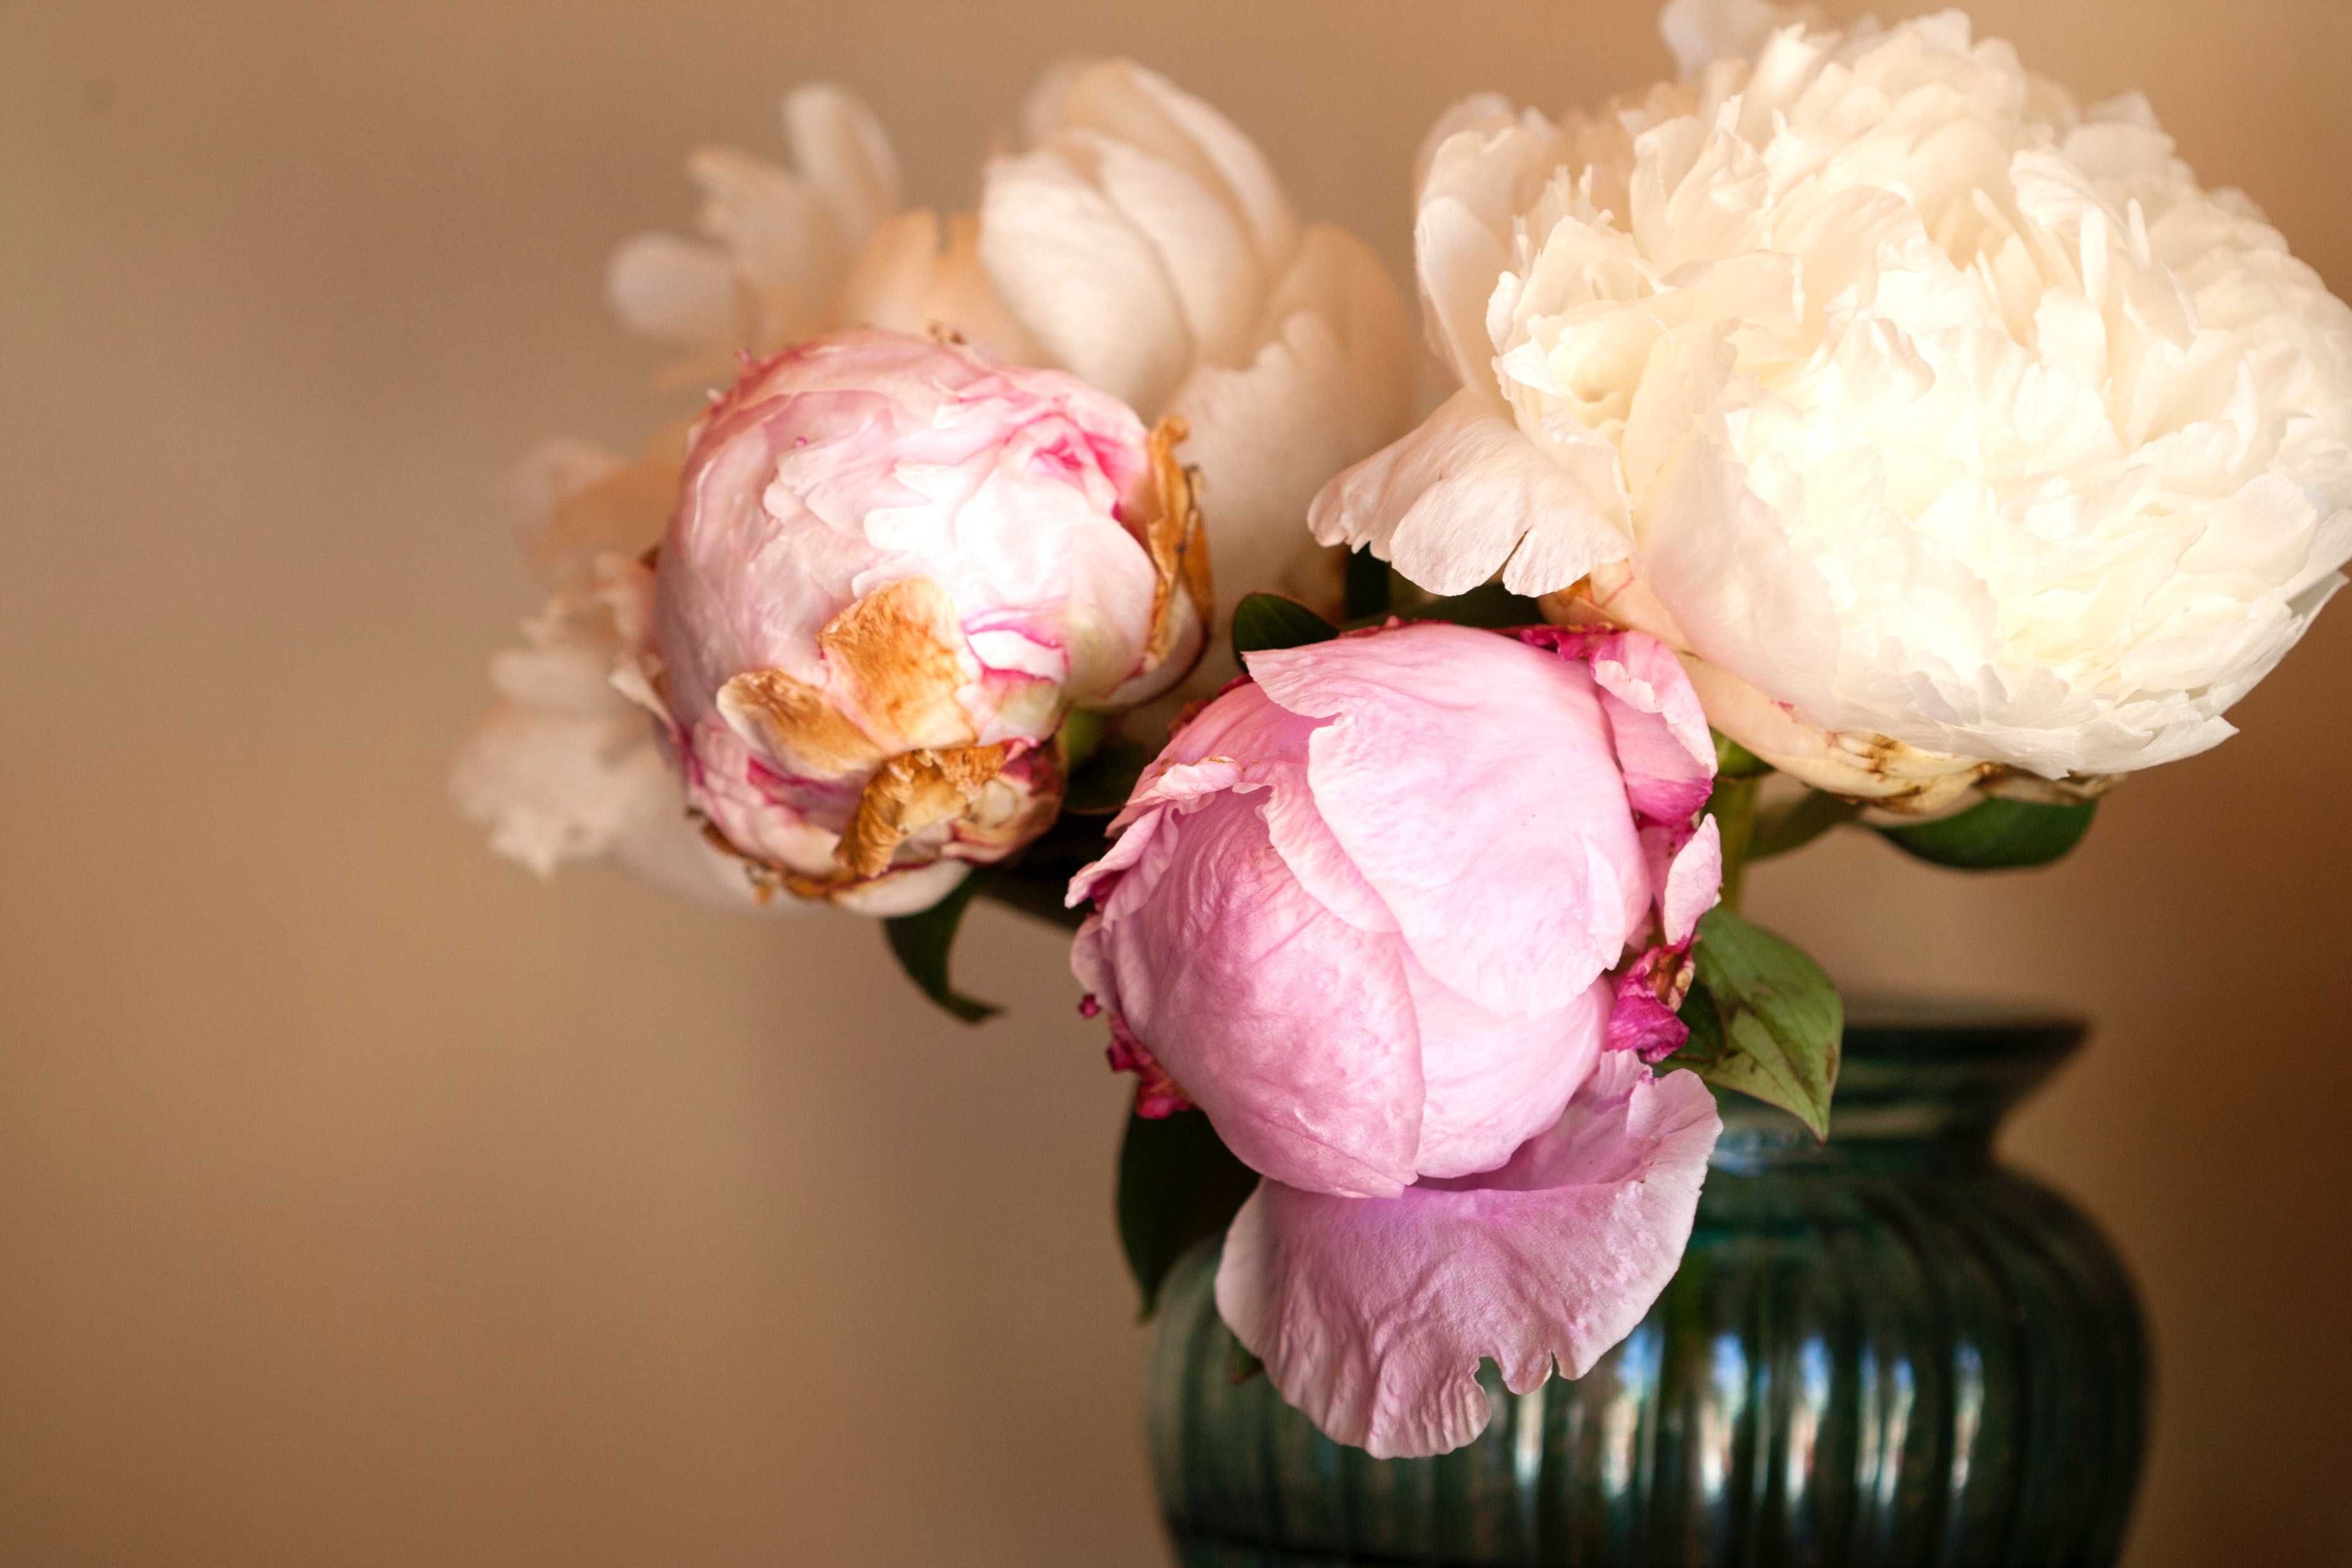
flower, pink, cut flowers, common peony, peony, plant, petal, garden roses, flowering plant, Chinese peony, floral design, spring, rosa centifolia, rose, artificial flower, flower arranging, still life, floristry, still life photography, bouquet, plant stem, Saxifragales, rose family, centrepiece, vase